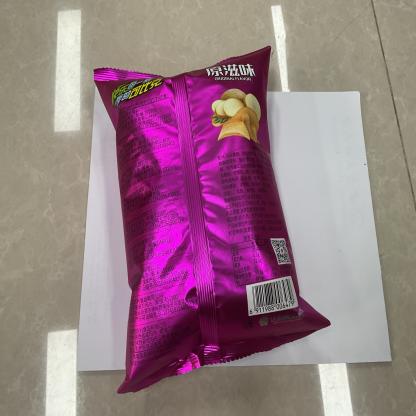
Label: plastics